Bombardier Inc.

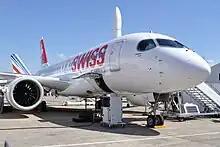
A Bombardier CSeries (Airbus A220) in Swiss livery

In 1986, Bombardier acquired Canadair for C$120 million from the Government of Canada after it recorded the largest corporate loss in Canadian history.